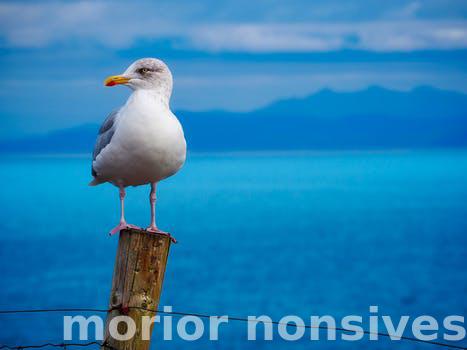
Label: Watermark